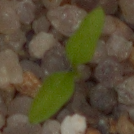
Label: common_chickweed